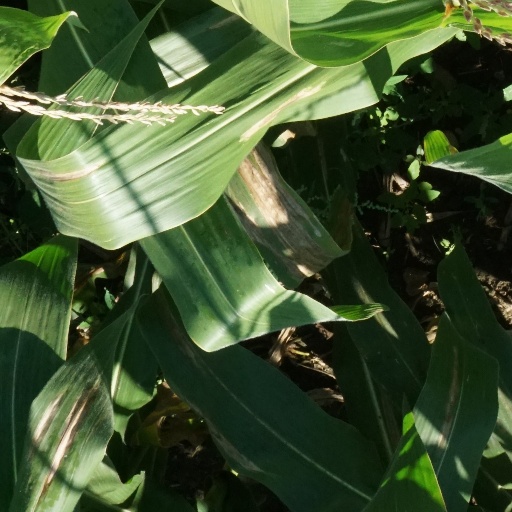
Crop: maize; corn